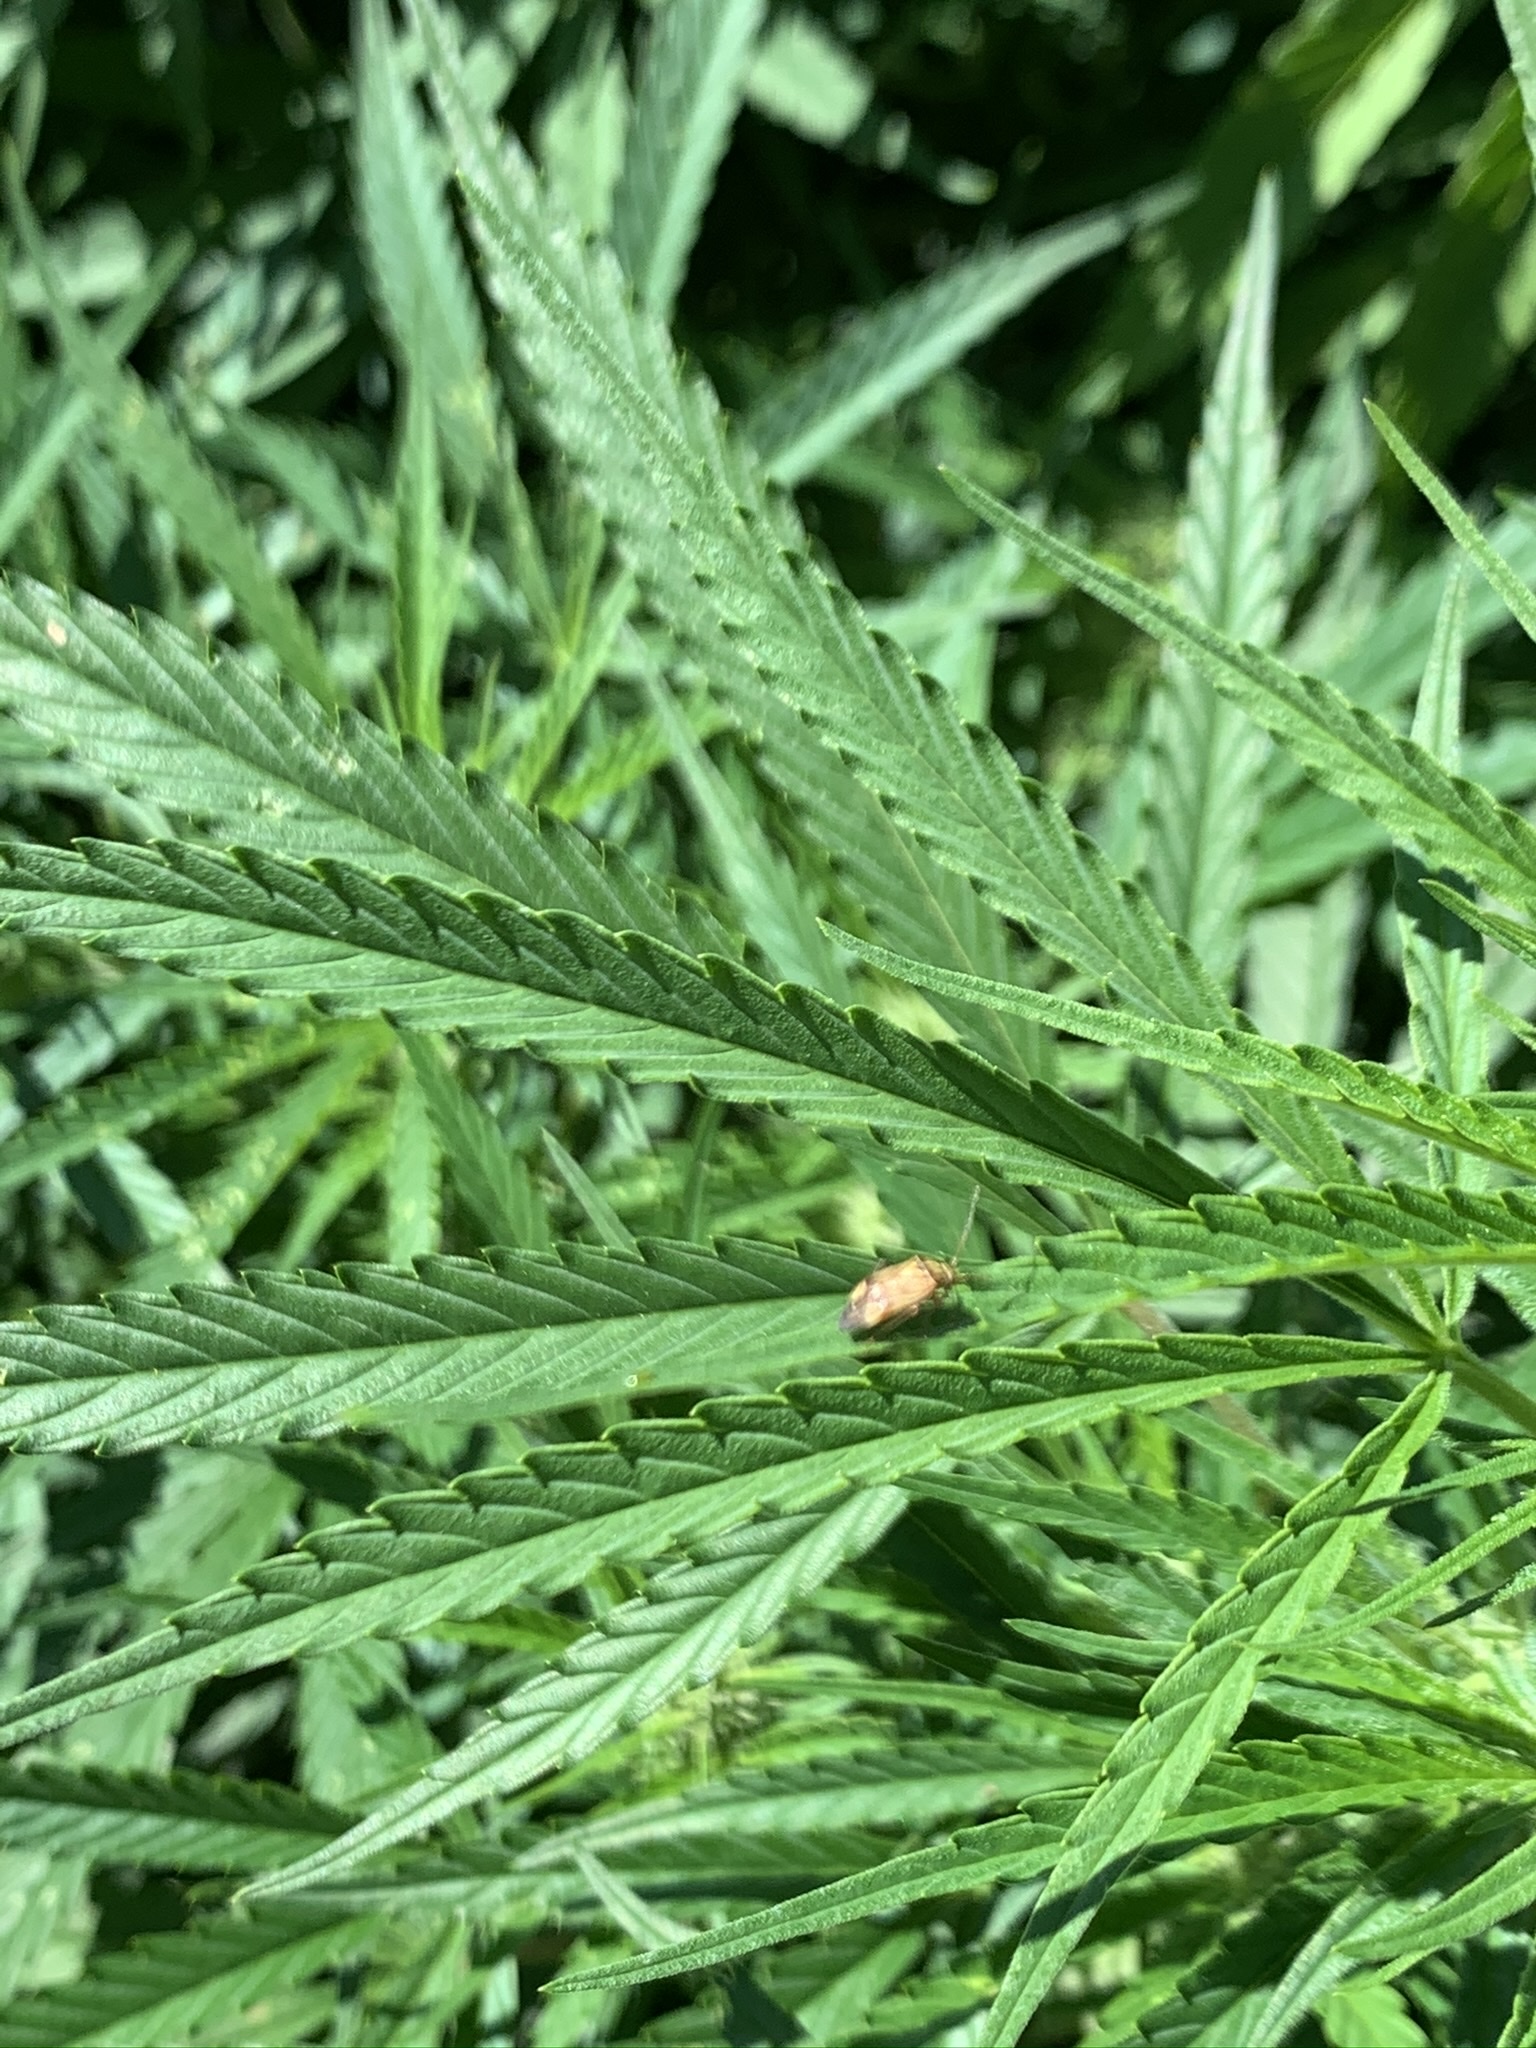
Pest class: lygus_bug